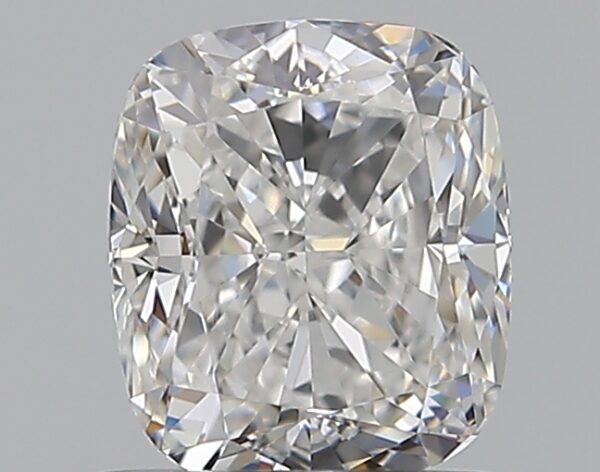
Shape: cushion
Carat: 1
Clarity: VVS1
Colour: E
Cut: EX
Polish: EX
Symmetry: EX
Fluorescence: ST
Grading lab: GIA
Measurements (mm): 6.05 x 5.24 x 3.65